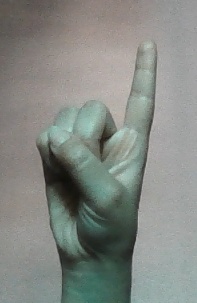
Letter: bb